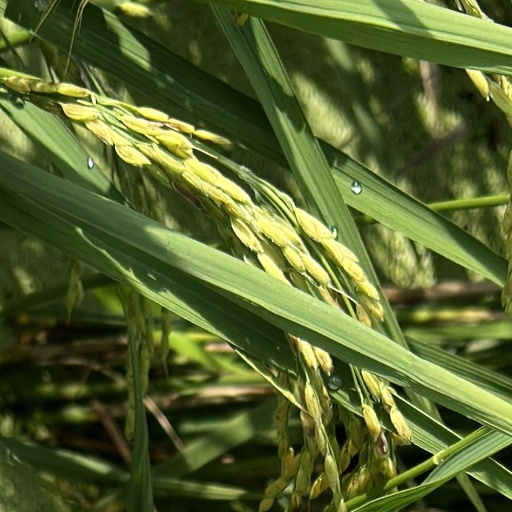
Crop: rice